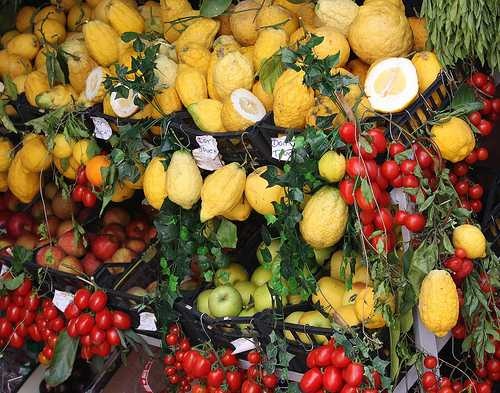
Label: Lemon